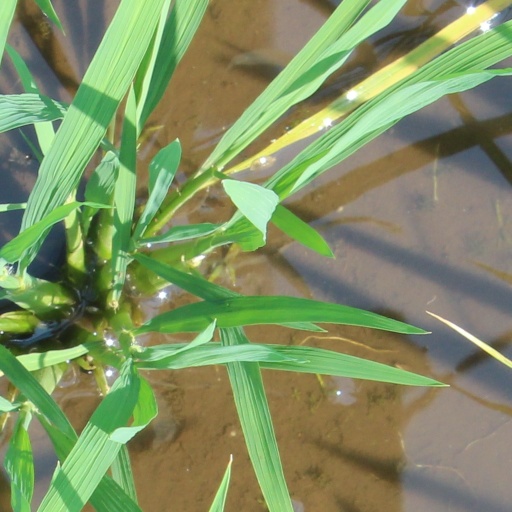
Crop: rice